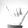
ASL letter: Y